List of rivers of France

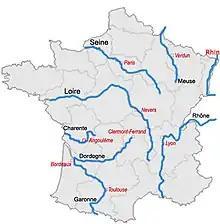

This is a list of rivers that are at least partially in France. The rivers are grouped by sea or ocean. The rivers flowing into the sea are sorted along the coast. Rivers flowing into other rivers are listed by the rivers they flow into. Some rivers (e.g. Sûre/Sauer) do not flow through France themselves, but they are mentioned for having French tributaries. They are given in "italics". For clarity, only rivers that are longer than 50 km (or have longer tributaries) are shown.